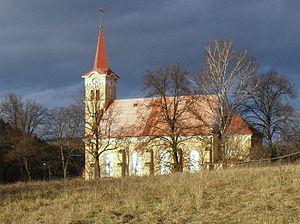
Hlubočky est une commune du district et de la région d'Olomouc, en Tchéquie. Sa population s'élevait à 4 245 habitants en 2018.